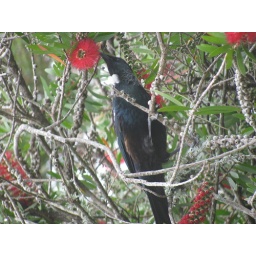
In the tree by our diningroom window